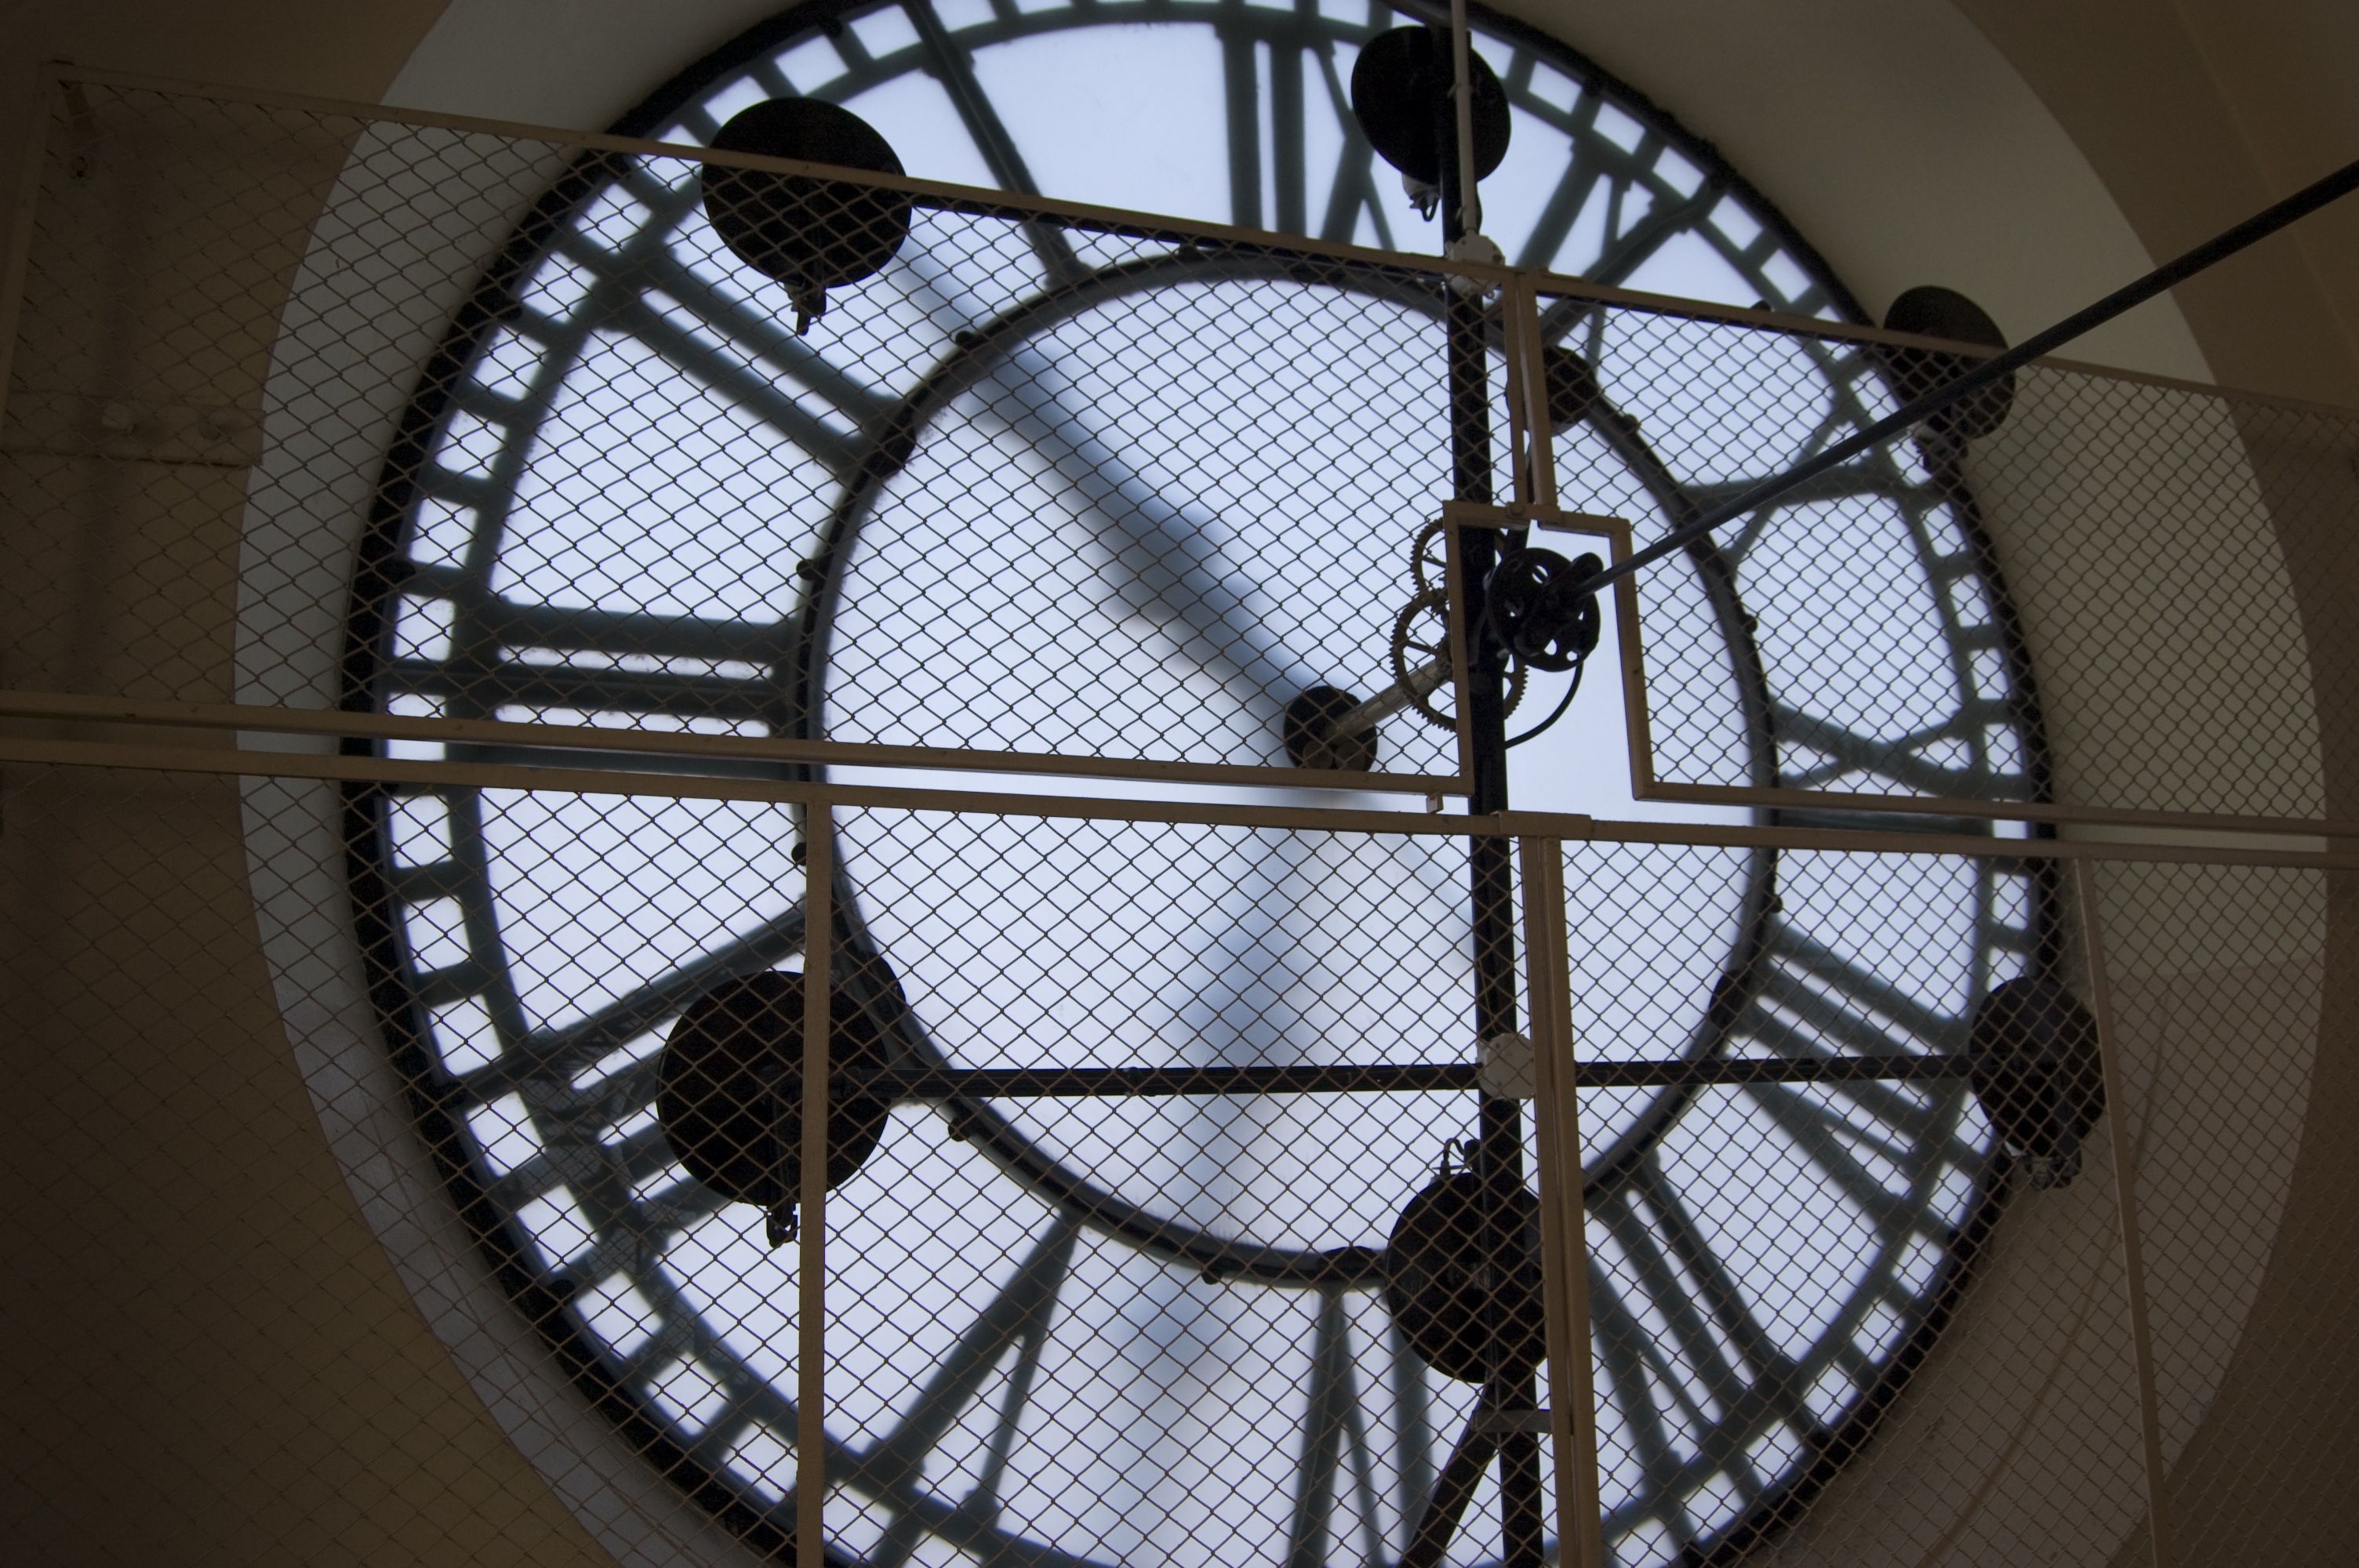
light, wheel, window, glass, clock, tower, spoke, black, tire, circle, symmetry, rim, dome, old clock, bicycle wheel, kalisz